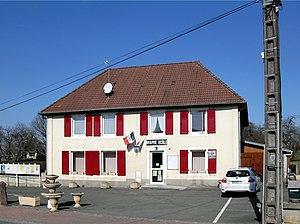
La mairie-école de Petit-Croix
Petit-Croix est une commune française située dans le département du Territoire de Belfort en région Bourgogne-Franche-Comté. Elle est administrativement rattachée au canton de Fontaine. Ses habitants sont appelés les Petitcruciens.